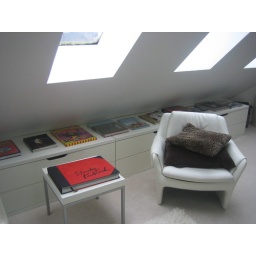
A collection of art and photography books occupy a wall in the office.